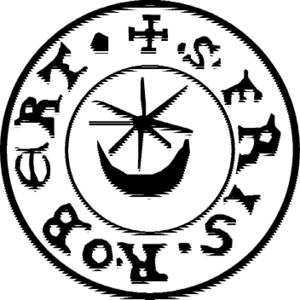
Le sceau templier possède les deux faces suivantes : sur l'une est représenté le dôme du Rocher, et sur l'autre face on retrouve le symbole de l'ordre, à savoir deux chevaliers montant le même cheval. Cependant, chaque sceau de maître possède des caractéristiques qui lui sont propres.